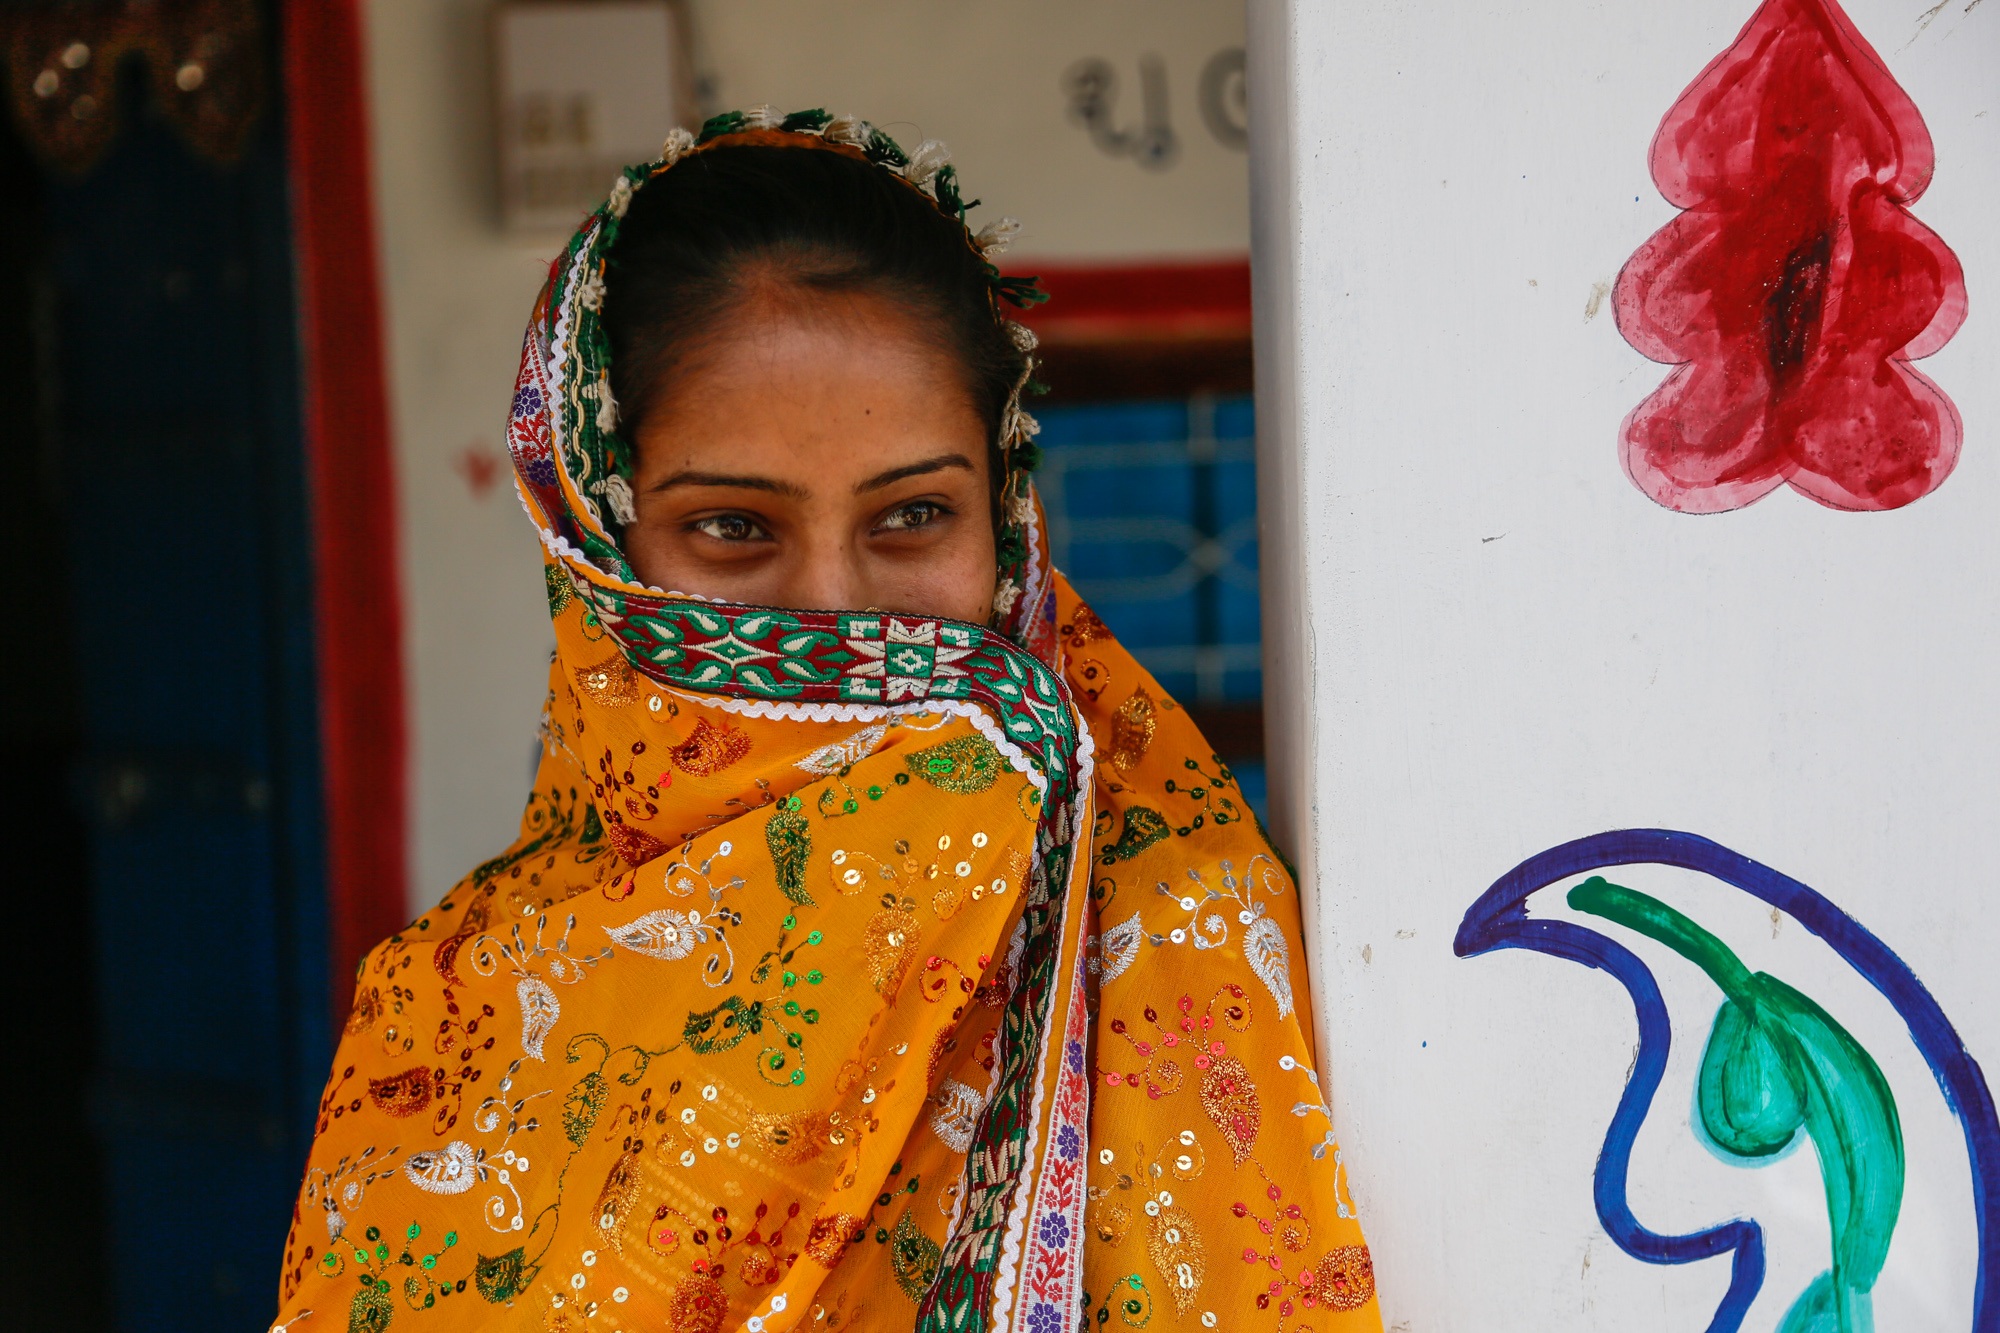
girl, woman, village, female, asian, portrait, young, color, child, fashion, clothing, lady, smiling, smile, teenager, life, ethnic, face, dress, happy, happiness, sari, india, tradition, tribal, attractive, traditional, beautiful girl, indian girl, fashion design